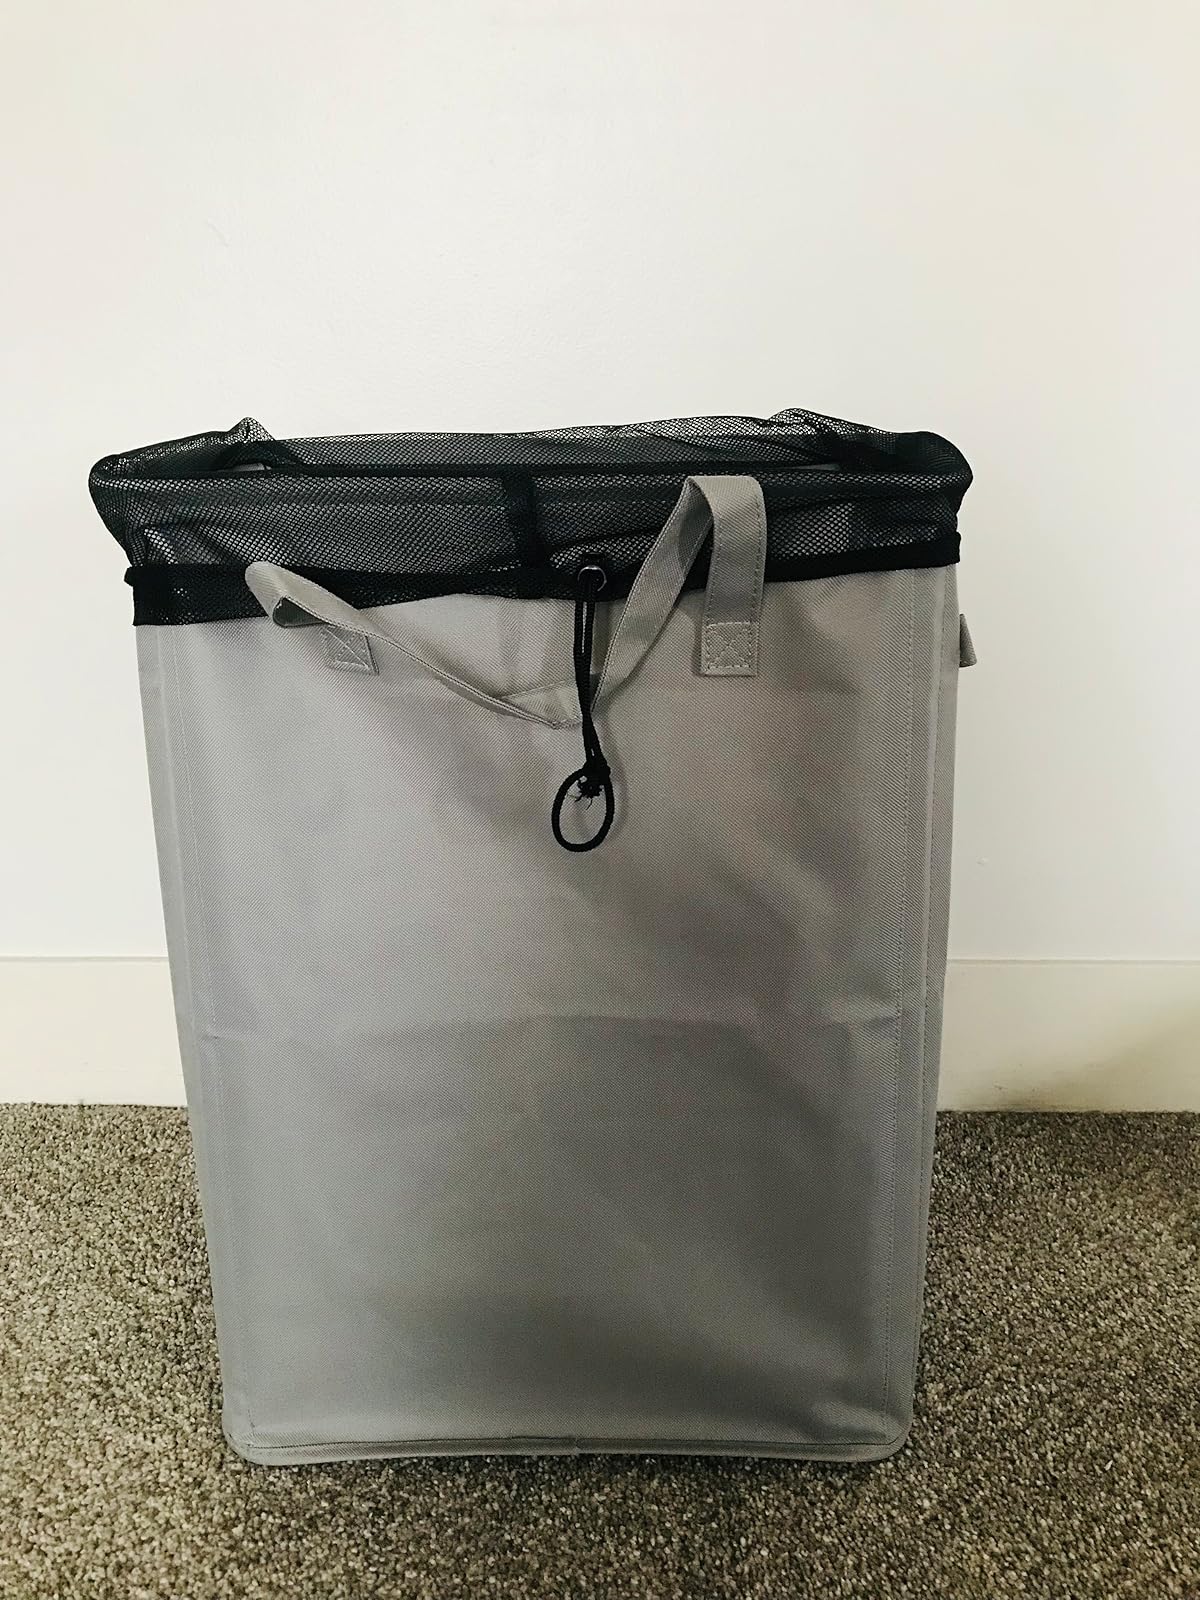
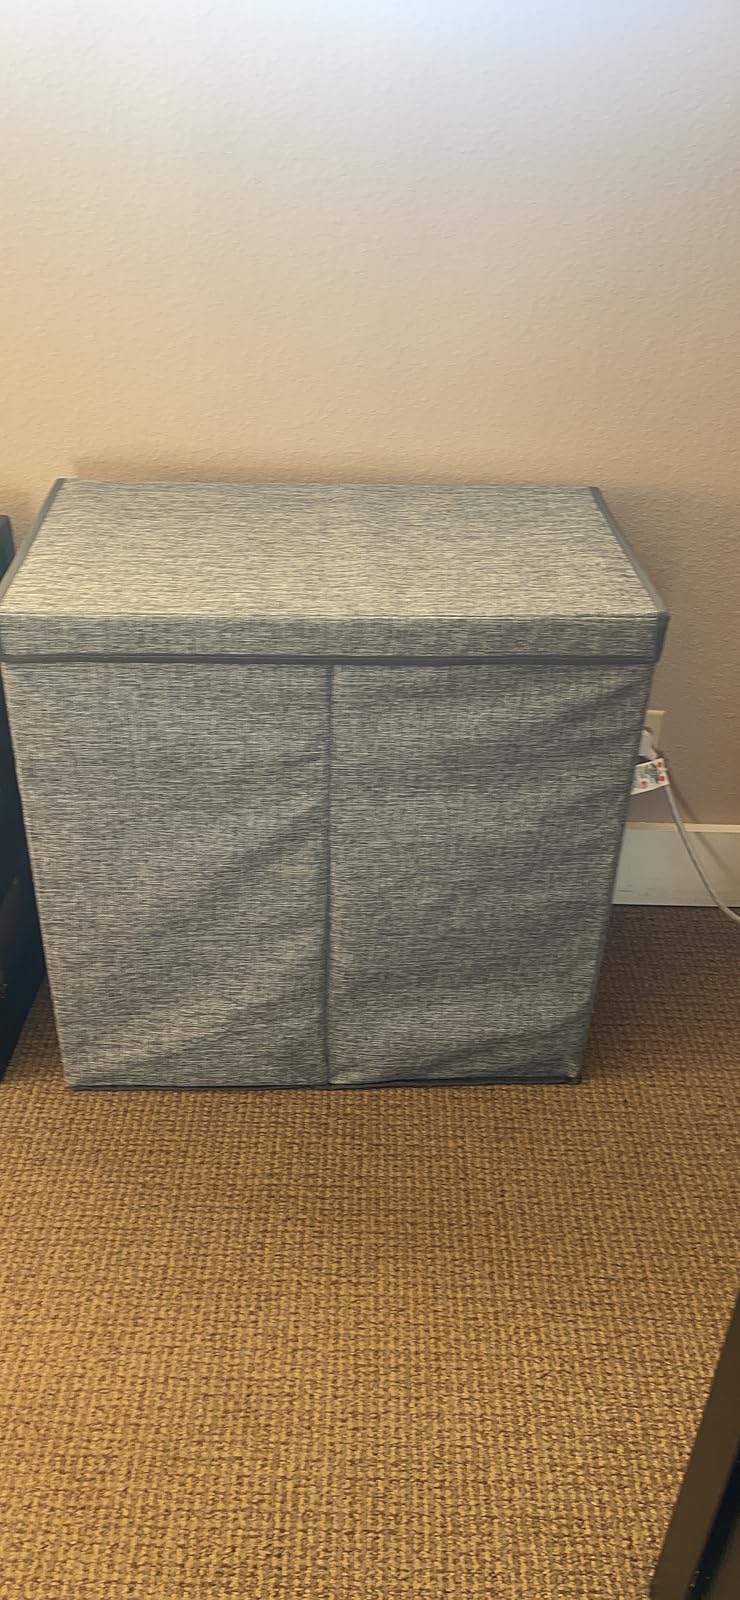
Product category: items_hamper
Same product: no